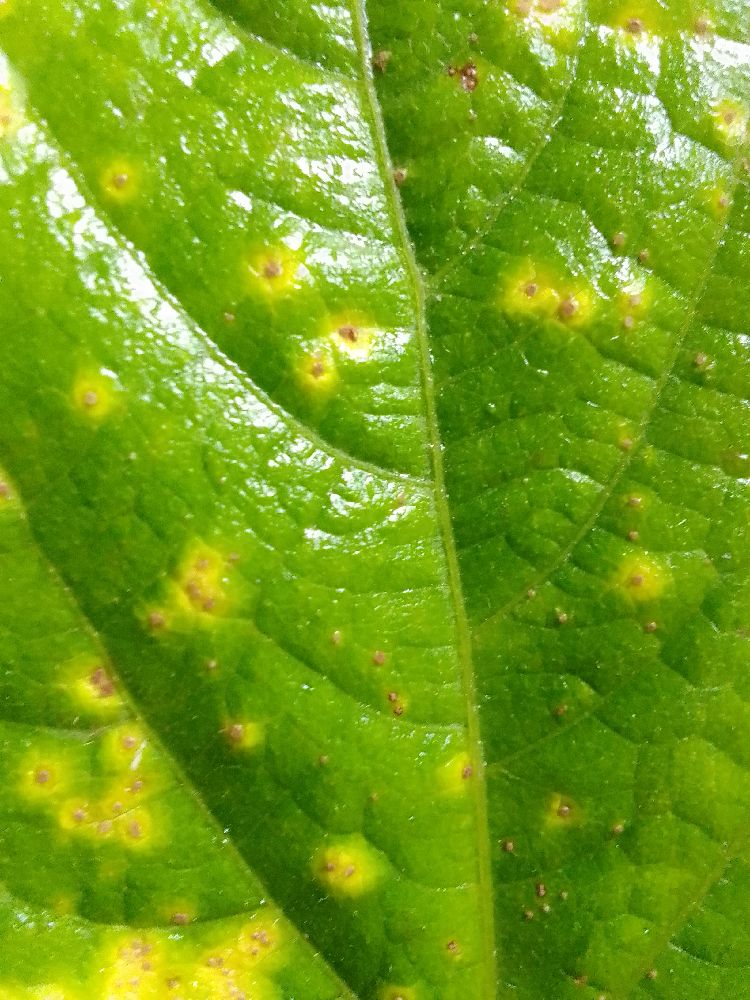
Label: rust